Mansfield Place Church

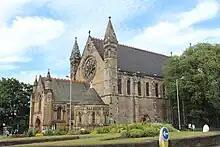

Mansfield Place Church is a church in Edinburgh. The Scottish neo-Romanseque building was designed by Sir Robert Rowand Anderson and completed in 1885. Now called the Mansfield Traquair Centre, it is located on Mansfield Place at the foot of Broughton Street.